January 2016 United States blizzard

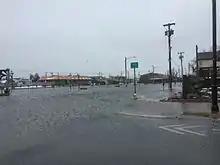
Street flooding in Ocean City, New Jersey, on January 23

Maximum snow depth was measured at in Glengary, West Virginia, on January 24. Baltimore, Maryland, recorded its largest snowfall on record. Two people died from heart attacks while shoveling snow and a third from undetermined causes across Maryland. A large portion of the Ocean City fishing pier was destroyed by rough seas and high winds. West Virginia's emergency management reported Interstate 77 to be "completely shut down" following an accident involving semi-trailers. The National Guard was called in to assist clearing the stranded vehicles. Six people died from snow-related incidents in Virginia. Virginia State Police responded to 989 accidents and 793 disabled vehicles through the evening of January 22. A total of 12 people died in storm-related incidents across Virginia. One person died when their car skid off a road in Chesapeake and collided with a tree. Five people died from hypothermia: one each in Charles City, Gloucester County, Hampton, Henry County, and Wise County. A combination of snow and ice accumulation caused the roof of Donk's Theatre in Hudgins, Virginia, to collapse; the structure was deemed a total loss and will be demolished. The roof of a 4,700 ft (437 m) building collapsed in Charlottesville. Seven people required hospitalization for carbon monoxide poisoning at an apartment complex in Herndon when vents became clogged with snow. The snow completely destroyed two parking lots at Chincoteague National Wildlife Refuge. Three people died while shoveling snow in Washington, D.C.